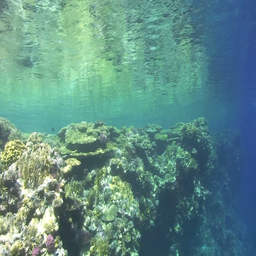
moving along the shallows of a pristine coral reef and reflective surface of a calm sea .